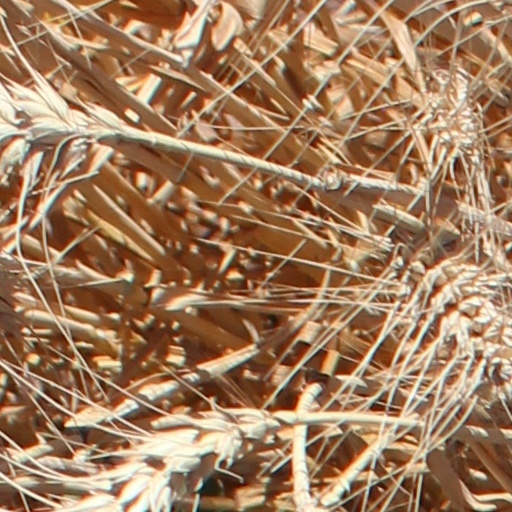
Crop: wheat